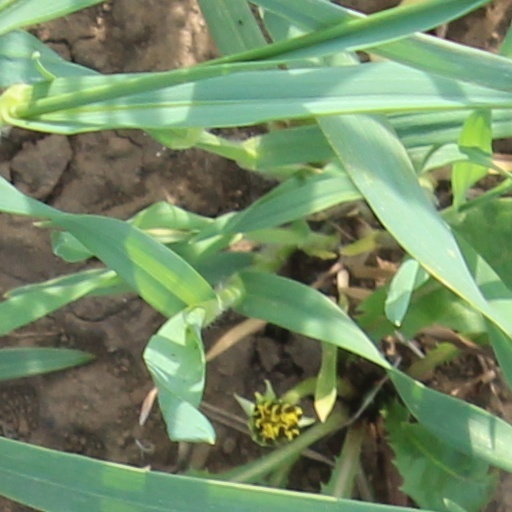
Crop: wheat